Alvin Purple

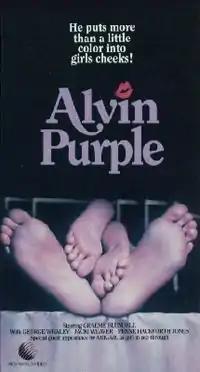
Theatrical film poster

Alvin Purple is a 1973 Australian sex comedy film starring Graeme Blundell in the title role; the screenplay was written by Alan Hopgood and directed by Tim Burstall, through his production company Hexagon Productions and Village Roadshow.